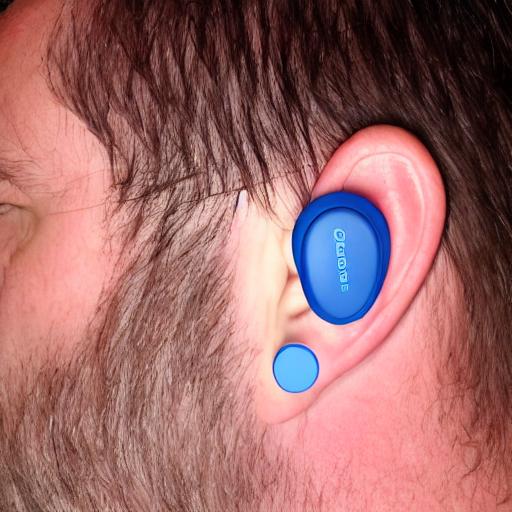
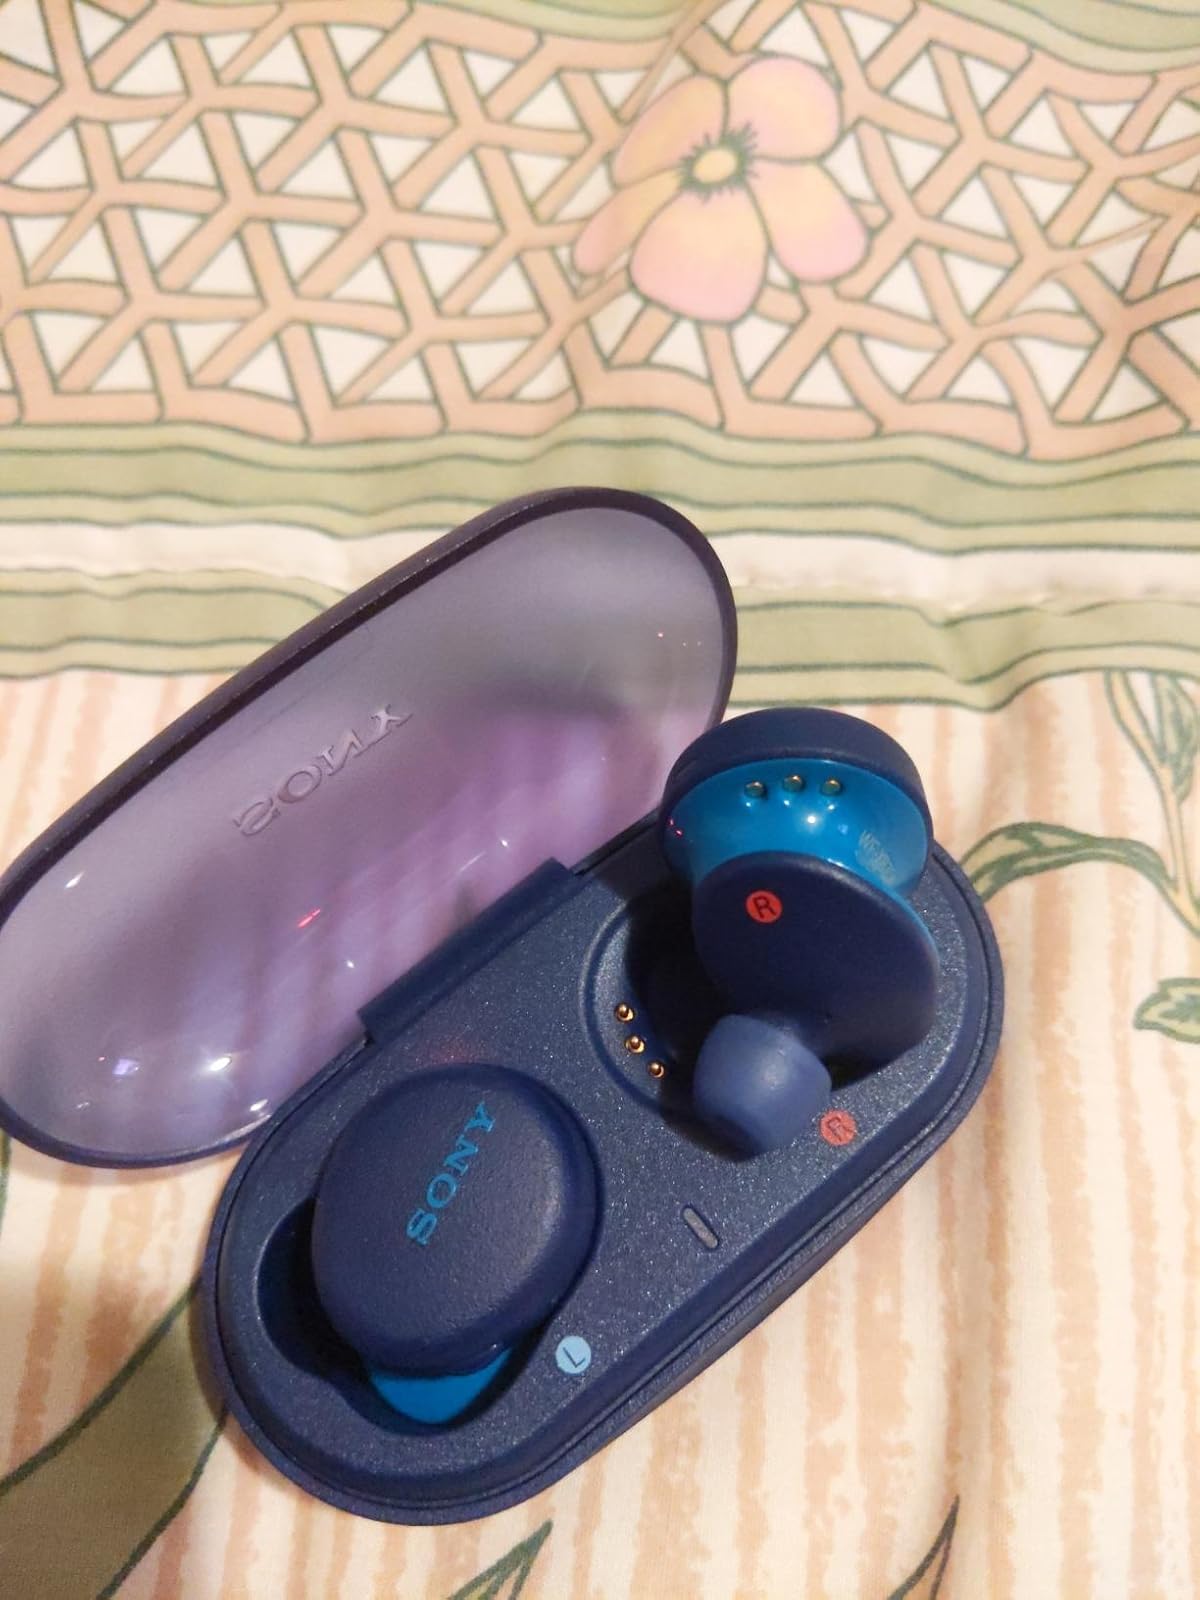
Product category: earbuds
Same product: no